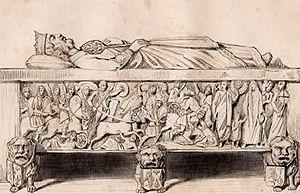
Tombeau de l'empereur Louis le Pieux, fils de Charlemagne, avant la Révolution française.
Louis Iᵉʳ dit « le Pieux » ou « le Débonnaire », né en 778 à Cassinogilum et mort le 20 juin 840 à Ingelheim, près de Mayence, est roi d'Aquitaine jusqu'en 814, puis empereur d'Occident de 814 à sa mort en 840. Il est le fils de Charlemagne et de Hildegarde de Vintzgau.